Frank Klepacki

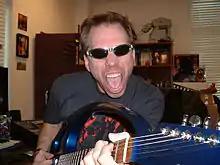
Musician Frank Klepacki holding the neck of his guitar to the camera wearing sunglasses, collectibles on shelves in the background

For the "Forces of Corruption" expansion pack, he took greater creative liberty with the "Star Wars" feel by writing an original theme for the new criminal faction. In attempting to compose this piece, he wrote several preliminary hooks that were later integrated into the game's battle themes. He composed six pieces for the expansion total, including the finale theme. In line with the criminal theme of the game, Klepacki borrowed motifs and recreated the mood from scenes involving Jabba the Hutt in "Return of the Jedi". His score for the expansion pack was accepted upon first submission to LucasArts. As Petroglyph's audio director, he also selected sound effects, a tricky process due to the issue of making the criminal faction's sounds a "little different, without straying too much from the original signature sounds." Klepacki worked with LucasArts to select voice actors, and contributed his own talents to the role of IG-88 and other minor characters. A blooper reel of his voice acting was released on Petroglyph's forums after the one-thousandth member registered. Klepacki was contacted to score "Command & Conquer 3", but was too busy with duties at Petroglyph and declined to mention the offer publicly. Electronic Arts hired Steve Jablonsky to score the game instead; an EA community manager at "C&C 3"s forums suggested that the audio team studied Klepacki's music and tried to recreate his style. Klepacki feels that "Command & Conquer" is a significant part of his life and that he would like to return to the "Tiberian" era. He conceded that employment at Petroglyph games would probably prevent him from working with Electronic Arts. Years later, in 2018, he would have that opportunity due to EA partnering with Petroglyph to remaster the games since many of the former developers from Westwood Studios had started, and continue to work at, Petroglyph.